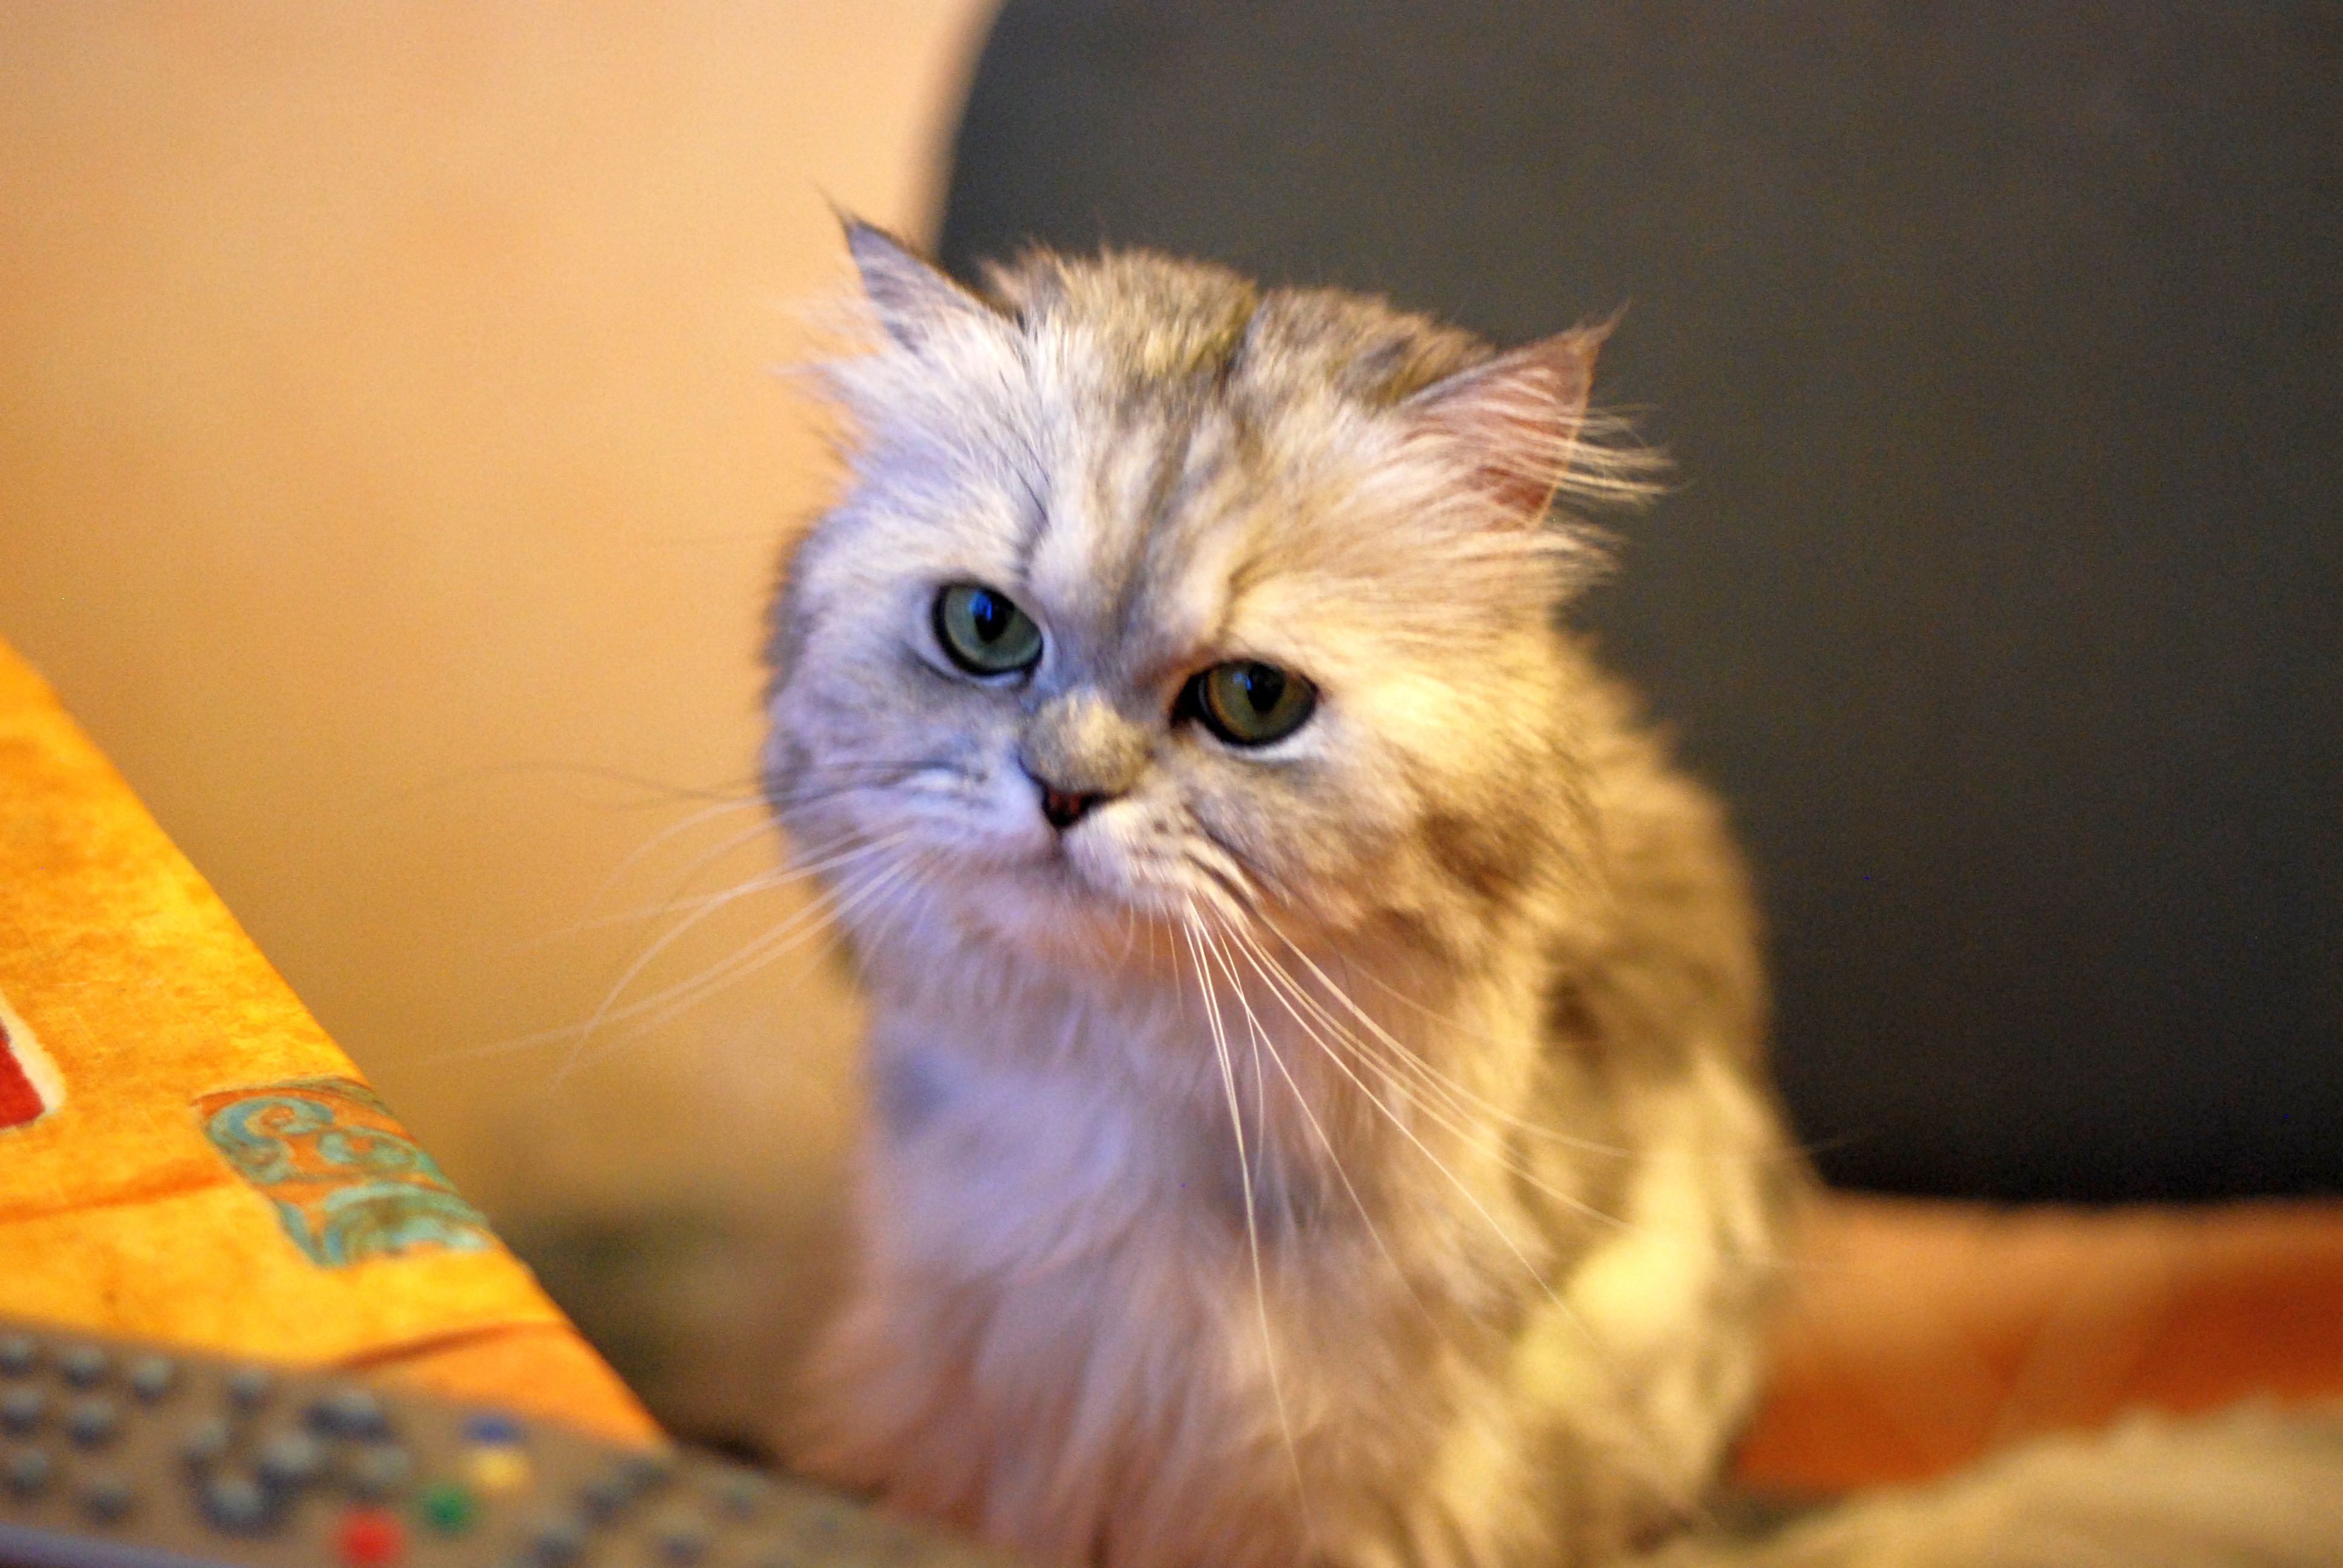
nature, animal, pet, kitten, cat, feline, mammal, nikon, fauna, pets, cats, whiskers, 50mm, animals, vertebrate, chat, moscow, gato, nikkor, russia, d80, chats, afsnikkor50mmf14g, moskau, nikond80, moscou, marcello, persian, f14g, 50mmf14g, small to medium sized cats, cat like mammal, carnivoran